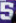
Number: 5